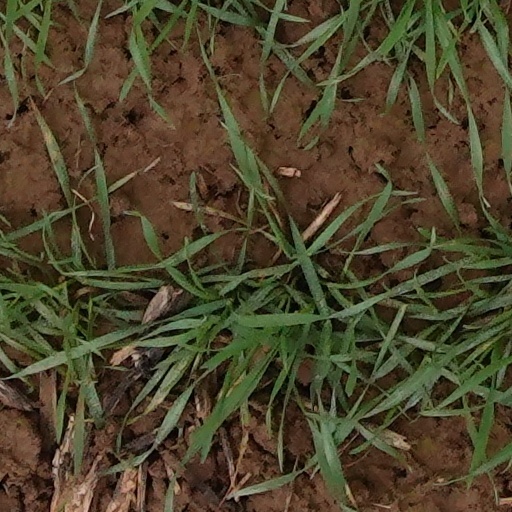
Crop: wheat